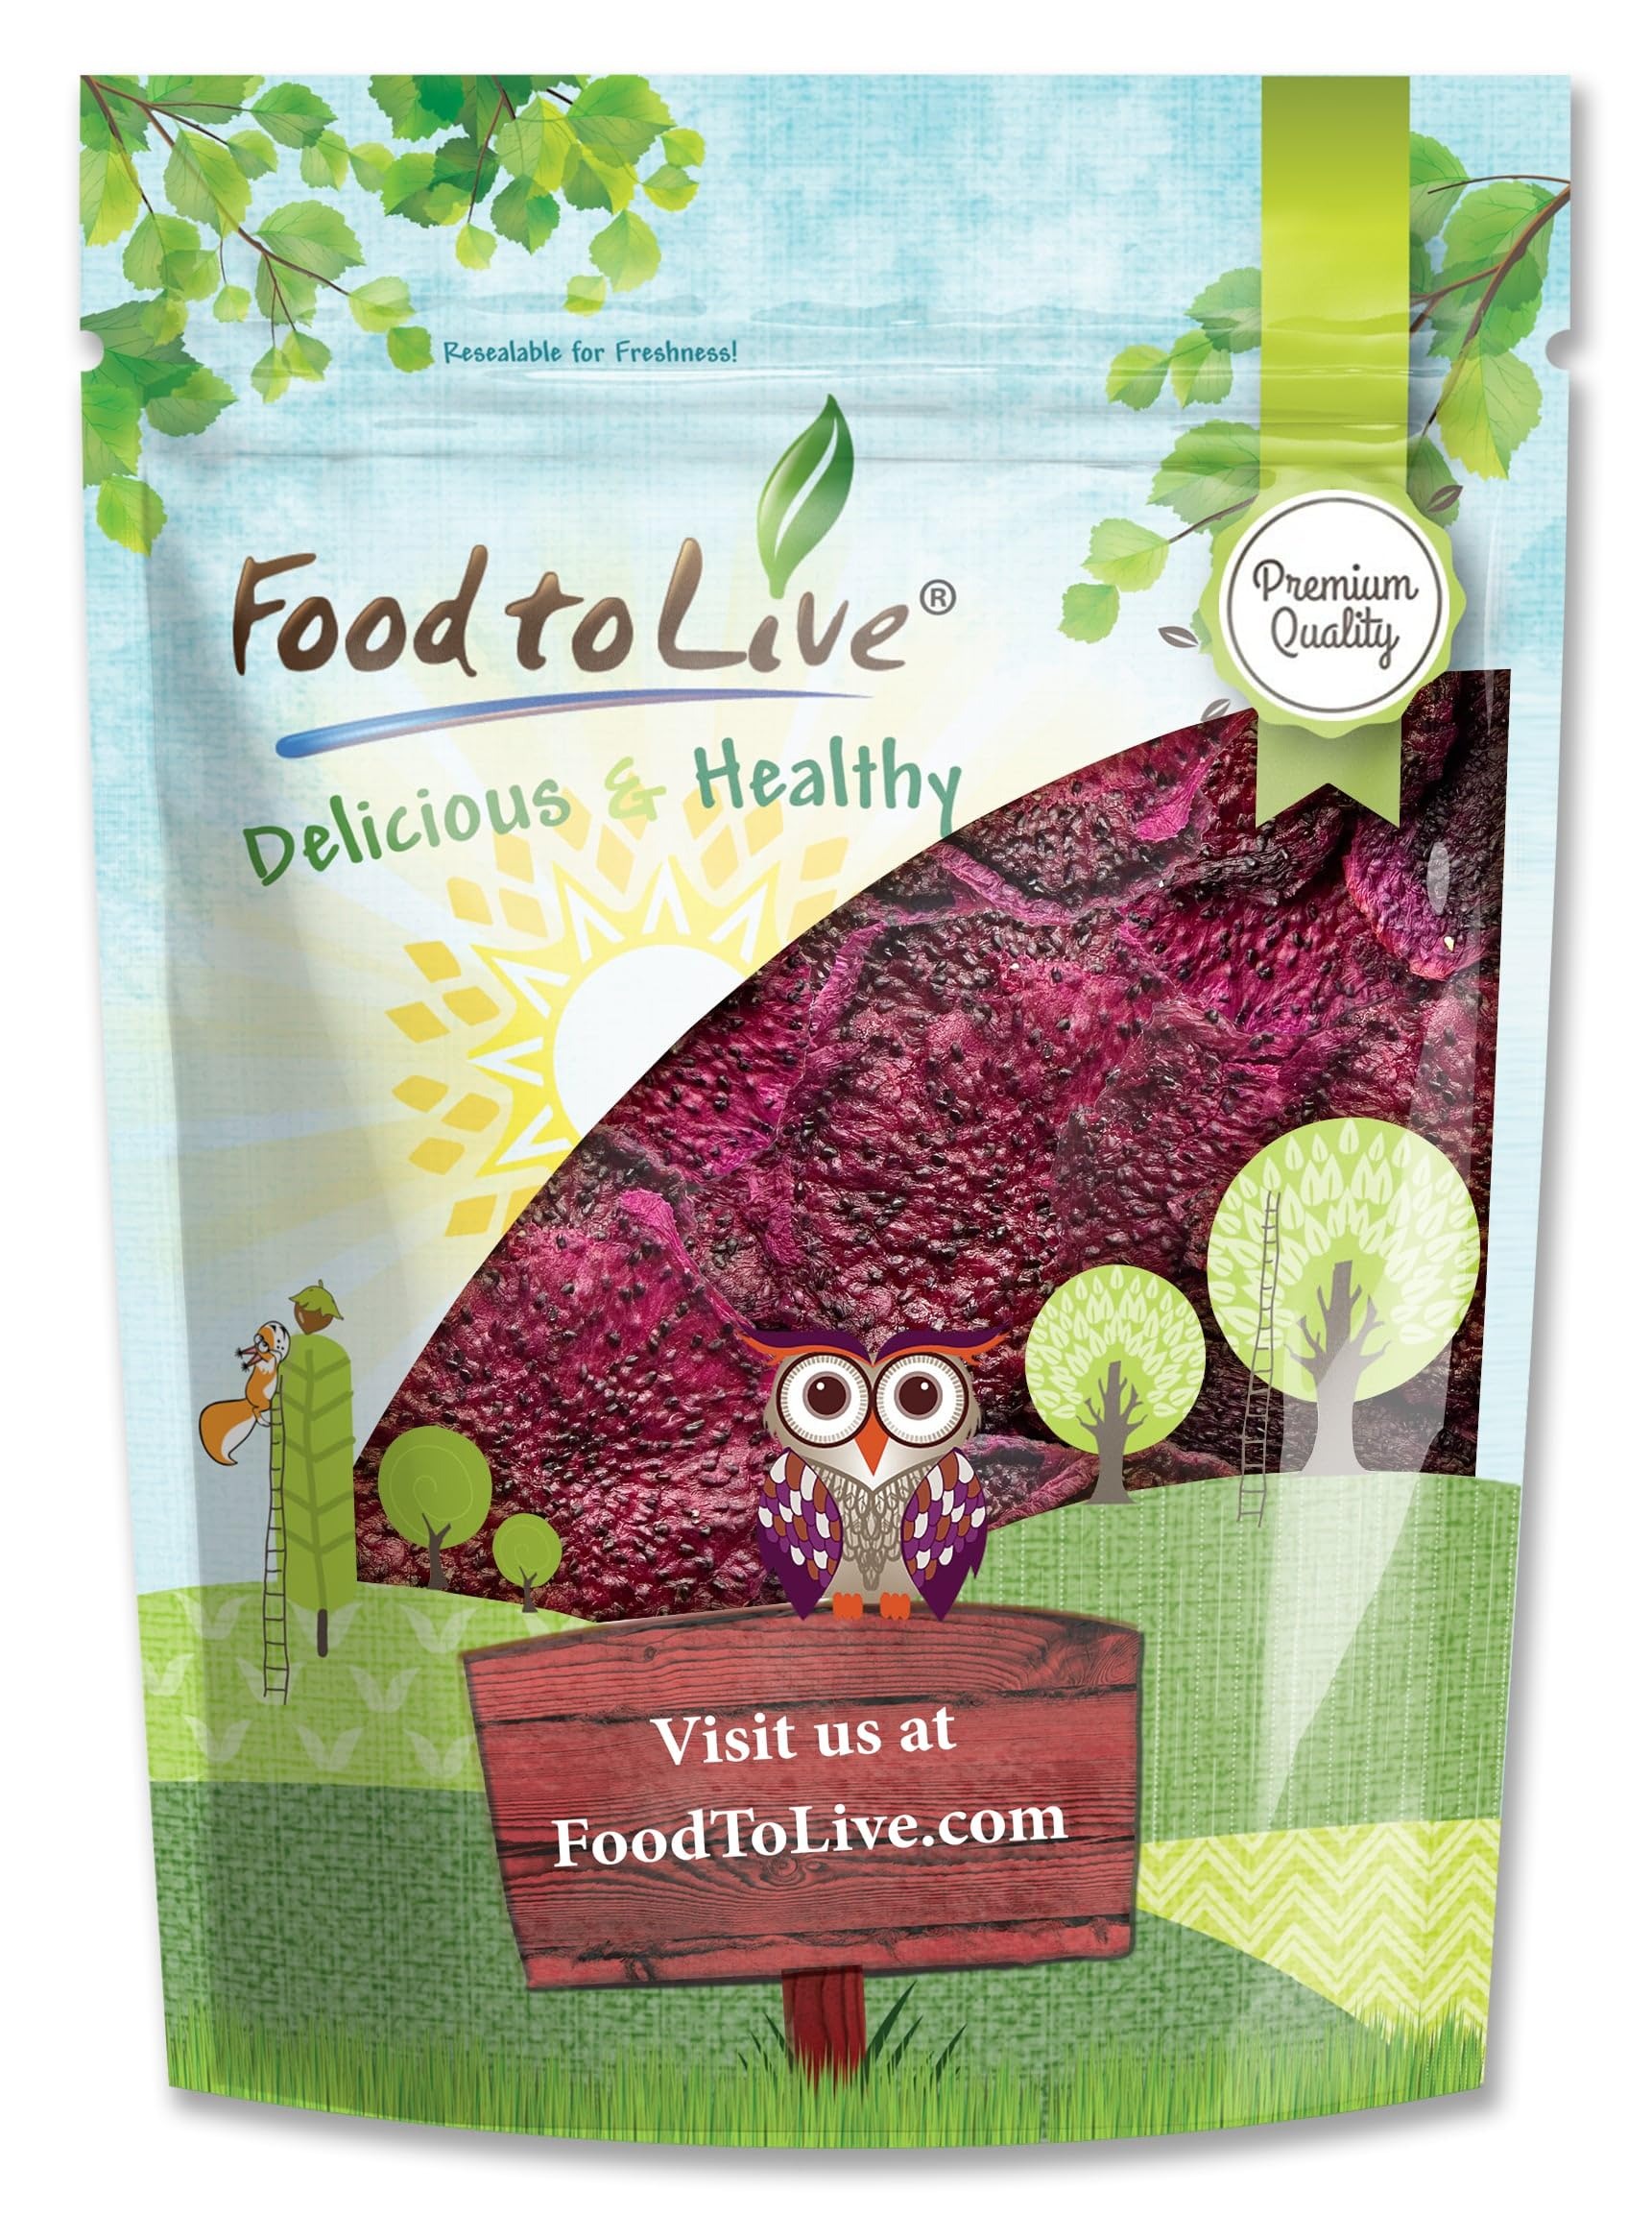
Item Name: Red Dragon Fruit Slices, 3 Pounds – Dried Pitaya Chips, Vegan Superfood Snack, Dehydrated Dragonfruit is Rich in Vitamins, Minerals, and Antioxidants. Raw Pink Pitahaya in Bulk
Bullet Point 1: ✔️PREMIUM QUALITY, RAW & VEGAN: This Dried Dragon Fruit by Food to Live is a Premium Quality, 100% Raw and Vegan product that doesn’t contain sodium or cholesterol.
Bullet Point 2: ✔️DRIED SLICES OF RED PITAYA, NO ADDED SUGAR: Food to Live’s Dried Dragon Fruit comes in the form of slices that are chewy and delicious. They are made from the red variety of Pitaya and contain no added sugars.
Bullet Point 3: ✔️SUPER NUTRITIOUS, RICH IN ANTIOXIDANTS: Red Dragon Fruit is a nutrient-dense product that provides good amounts of protein, fiber, Vitamins C, E, and B, Magnesium, Calcium, Phosphorus, and Iron. Besides, Pitaya is a rich source of antioxidants such as betalains, carotenoids, and betacyanins.
Bullet Point 4: ✔️PERFECT WHOLESOME SNACK: These Dragon Fruit Chips make an excellent snack that can easily substitute high in refined sugar sweets. Take Dragon Fruit Slices on a hike, plane, road trip, or picnic.
Bullet Point 5: ✔️VERSATILE USES, GREAT FOR DESSERTS: Use these Red Pitaya Slices to garnish desserts, cocktails, smoothie bowls, or add them to oatmeal and chia puddings. These soft Chips are also great for making yogurt parfaits, energy bars, and various baked goodies.
Product Description: Wondering where to buy Dried Dragon Fruit? You are on the right page! Dragon Fruit is an exotic fruit that grows in a tropical climate and also goes by other names: Strawberry Pear, Pitaya, and Pitahaya. The two main kinds of Pitaya are Red and White (referring to the color of the pulp). Our Dried Dragon Fruit is made by washing the Red Pitayas, cutting them into slices, and carefully drying to perfection. This Food to Live’s Dried Dragon Fruit doesn’t contain added sugars, is Raw, Vegan, and of Premium Quality. Is Dried Dragon Fruit Good for you? It certainly is! Premium Quality Dried Dragon Fruit is a nutrient-dense product that will be a great addition to a balanced diet. Dried Pitaya is low in fat and is a good source of dietary fiber and plant protein. Further, Dried Red Dragon Fruit is rich in vitamins and essential minerals including Vitamins C, E, and B, Phosphorus, Magnesium, Calcium, and Iron. What’s more, Dried Red Pitaya is a powerhouse of antioxidants such as betalains, carotenoids, and betacyanins. Ideas on how to use Dried Dragon Fruit Dried Red Dragon Fruit Slices have an exquisite, sweet flavor that’s reminiscent of pear and kiwi, while their texture is satisfyingly soft. Dried Dragon Fruit Chips make an excellent wholesome snack that can easily substitute high in sugar sweets. Enjoy these slices straight from the pack, add them to trail mixes, oatmeal, and smoothies. Besides, Dry Pitaya Slices are perfect for decorating desserts, cocktails, grain bowls, and yogurt parfaits. You can also use it when making energy snacks and baked goodies. At Food to Live you can get budget-friendly Dried Dragon Fruit Bulk to stock up your pantry with a wholesome snack. Storage Tips Similar to other dried fruits, these Pitaya Slices should be stored in a moisture-proof container in a cool dry place away from direct sunlight.
Value: 48.0
Unit: Ounce

Price: 12.59